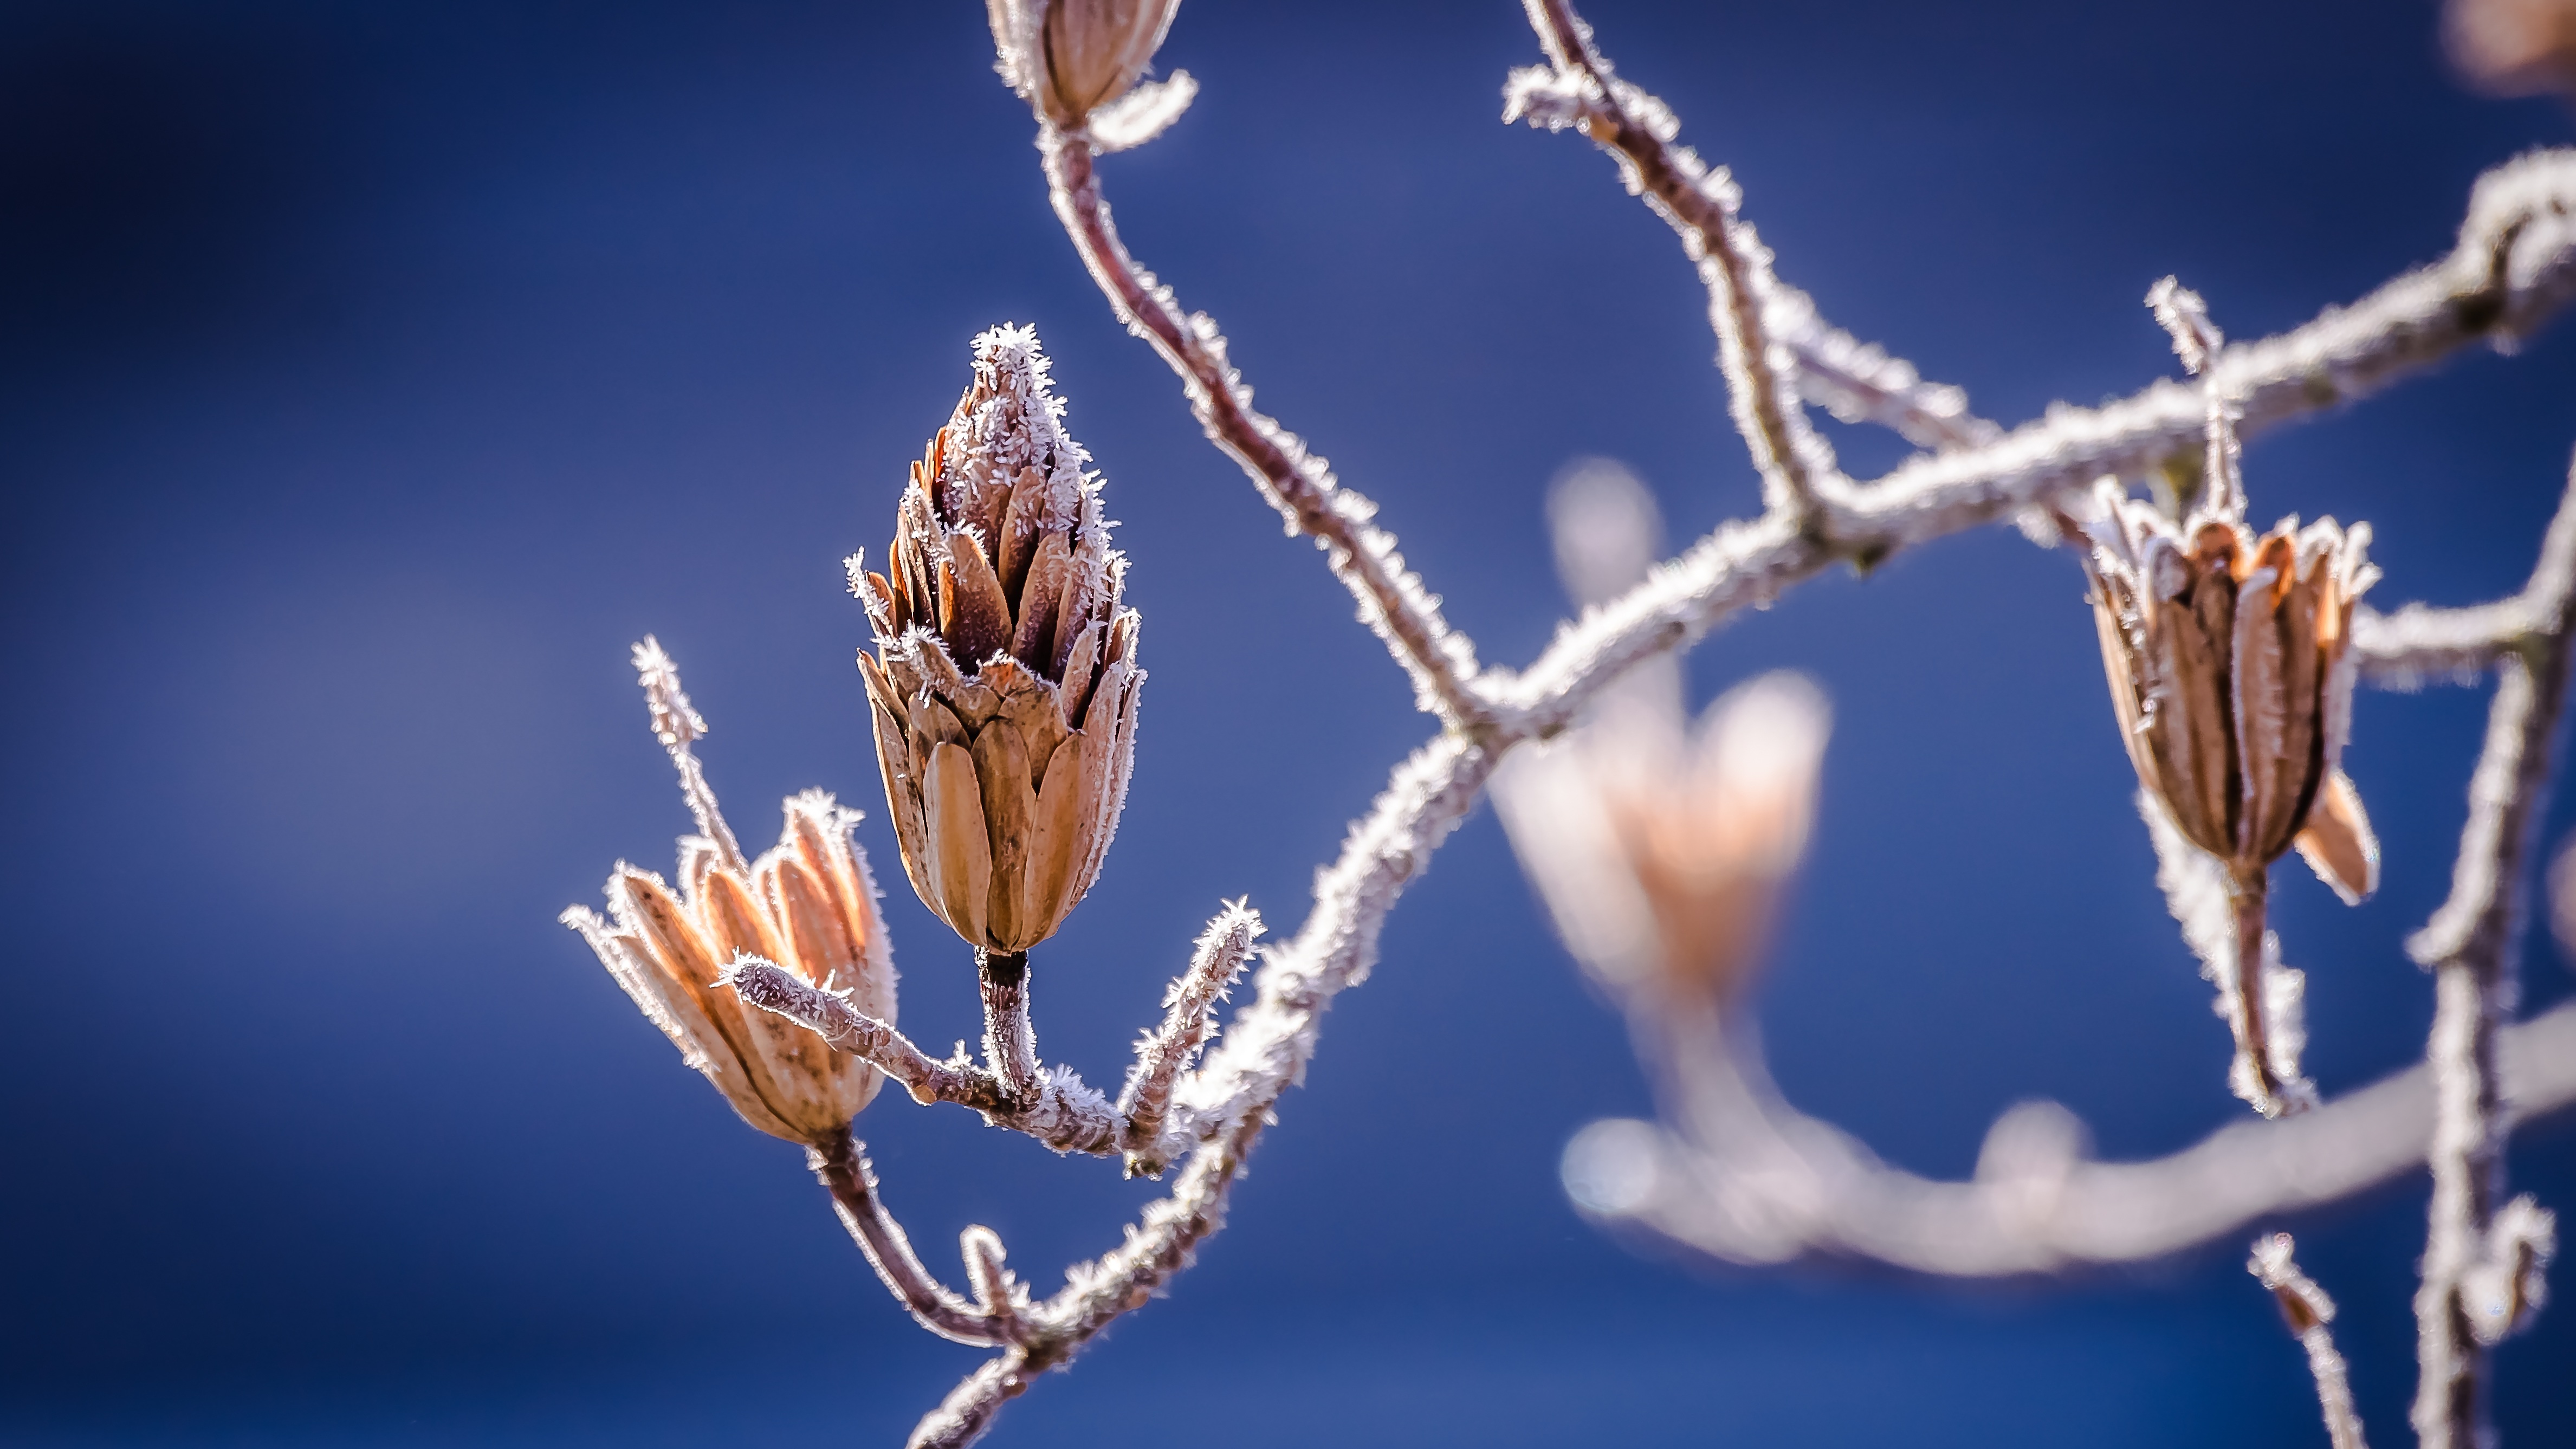
tree, nature, branch, blossom, cold, winter, plant, photography, leaf, flower, frost, ice, spring, flora, season, twig, close up, icy, bud, macro photography, grass family, plant stem